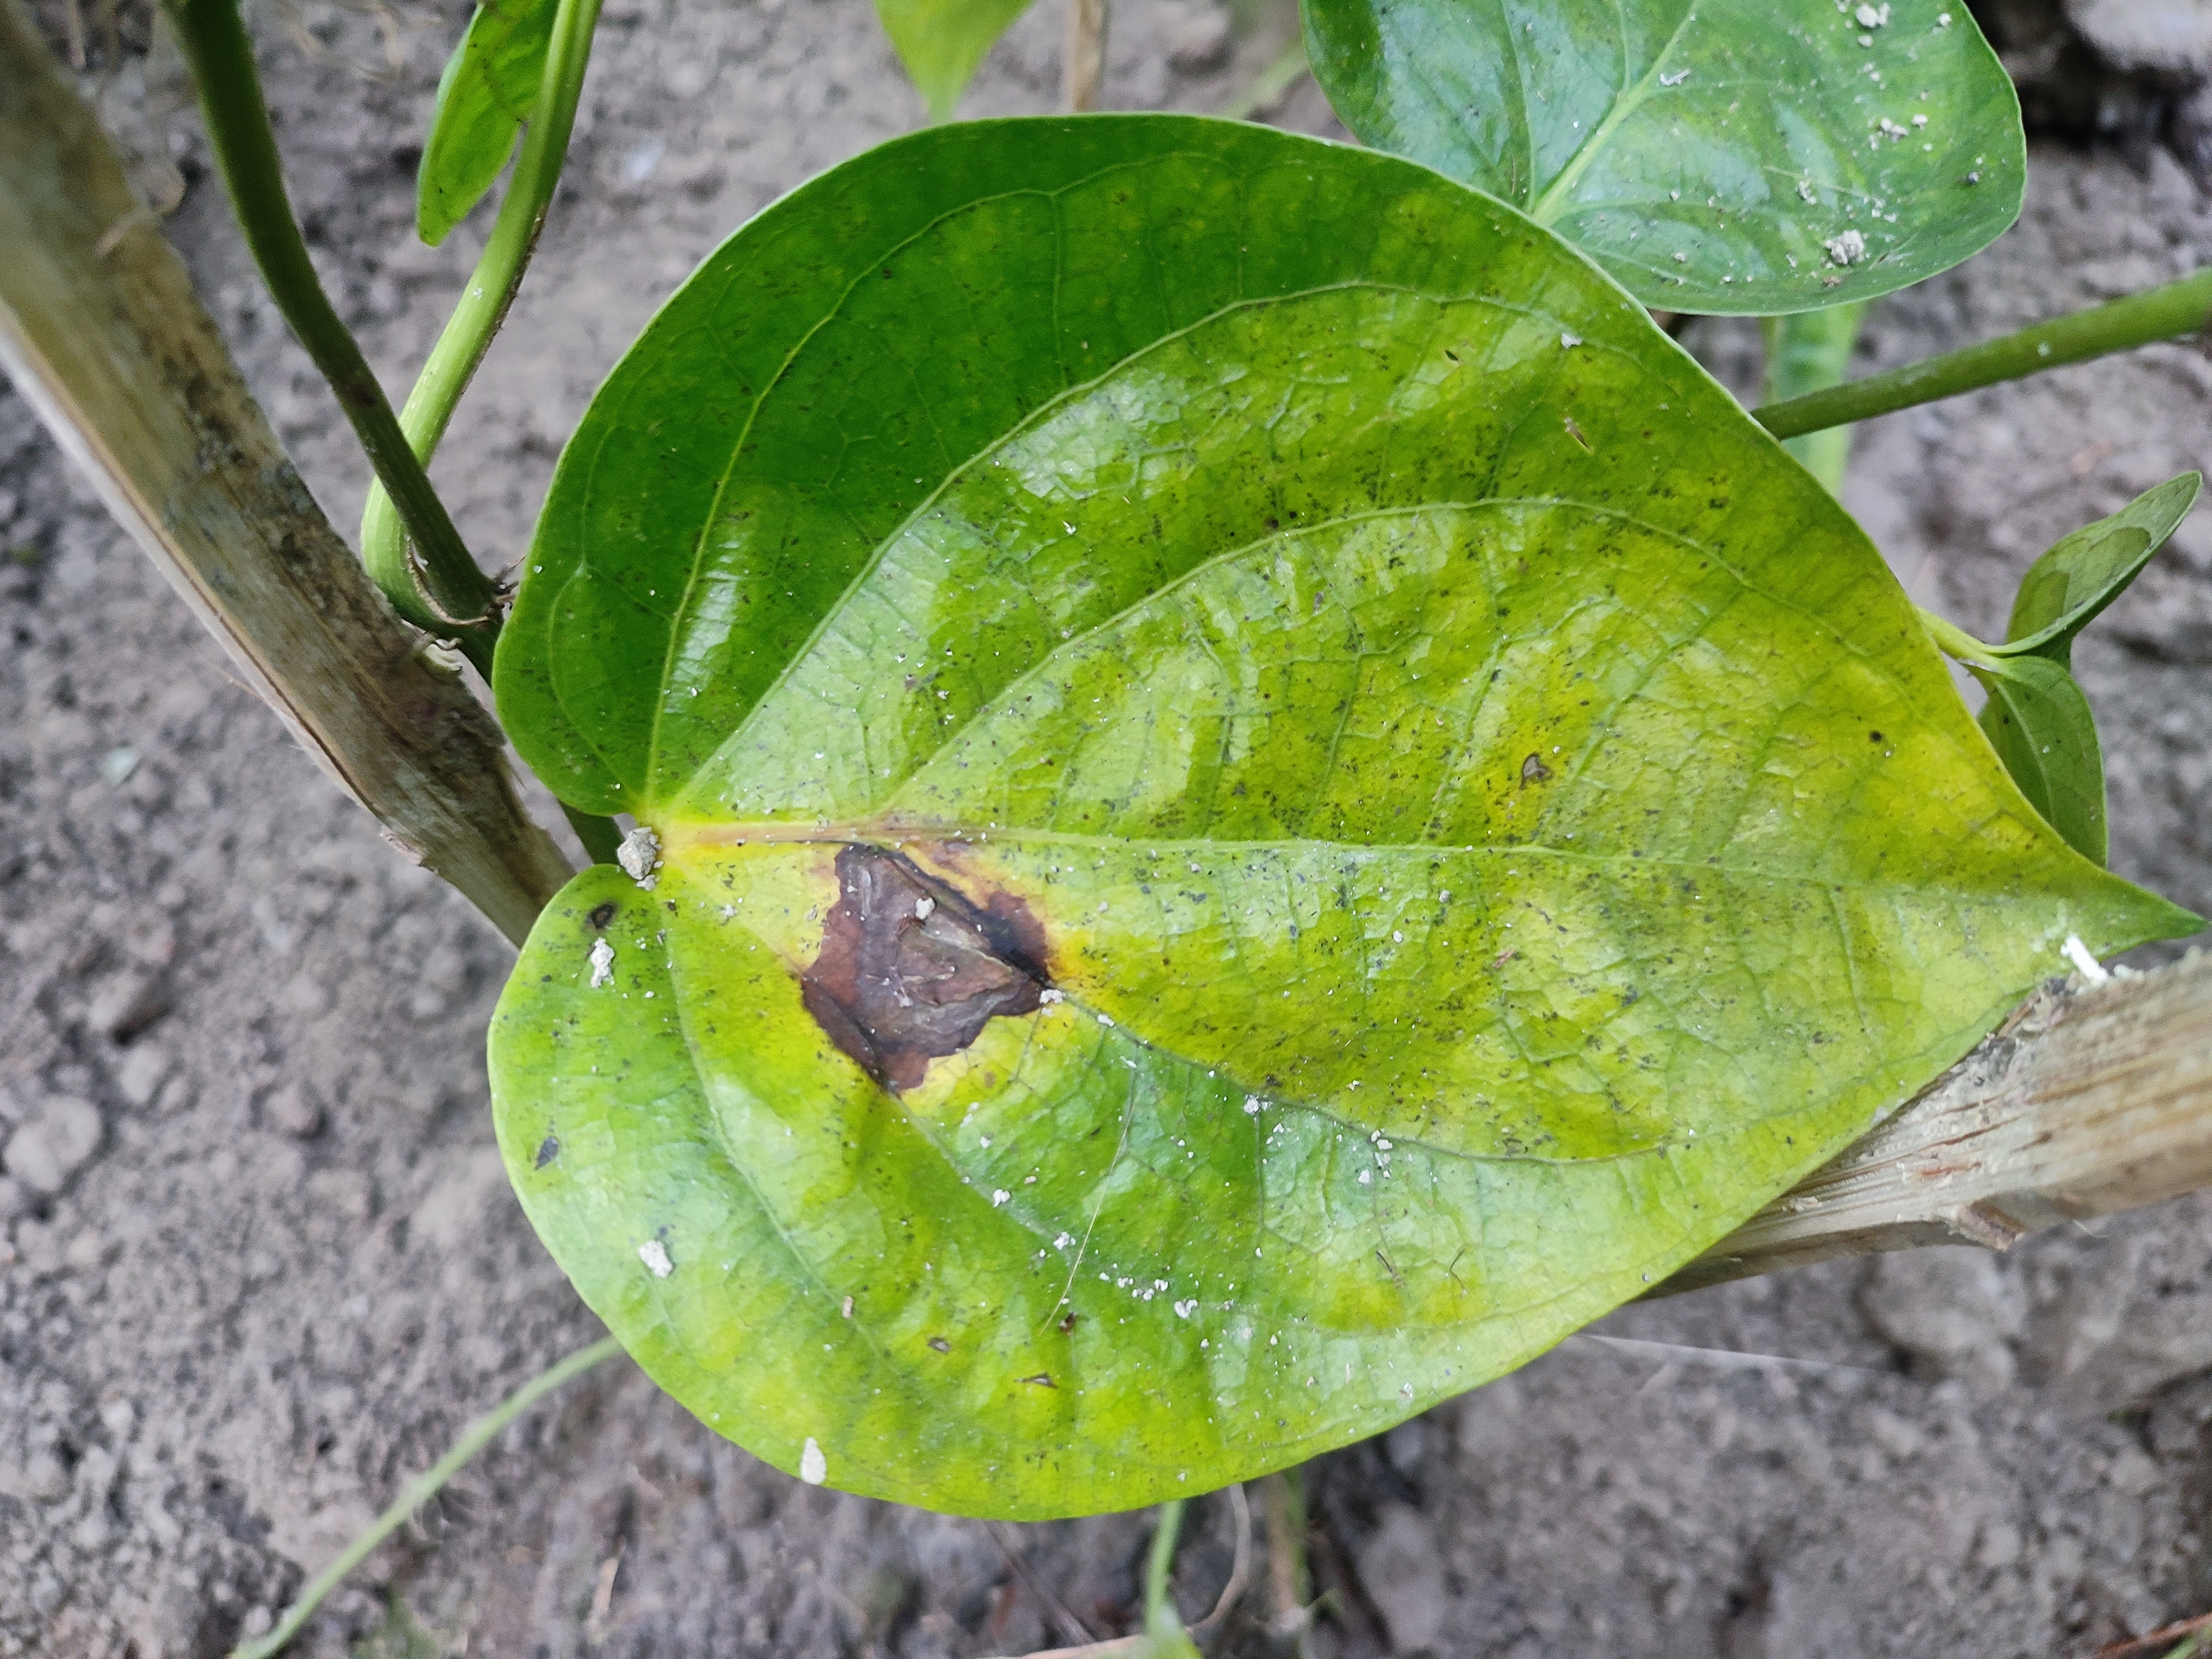
Label: Bacterial_Leaf_Disease